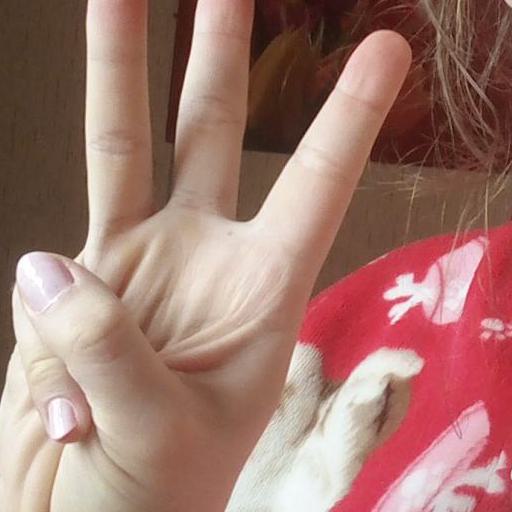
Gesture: three